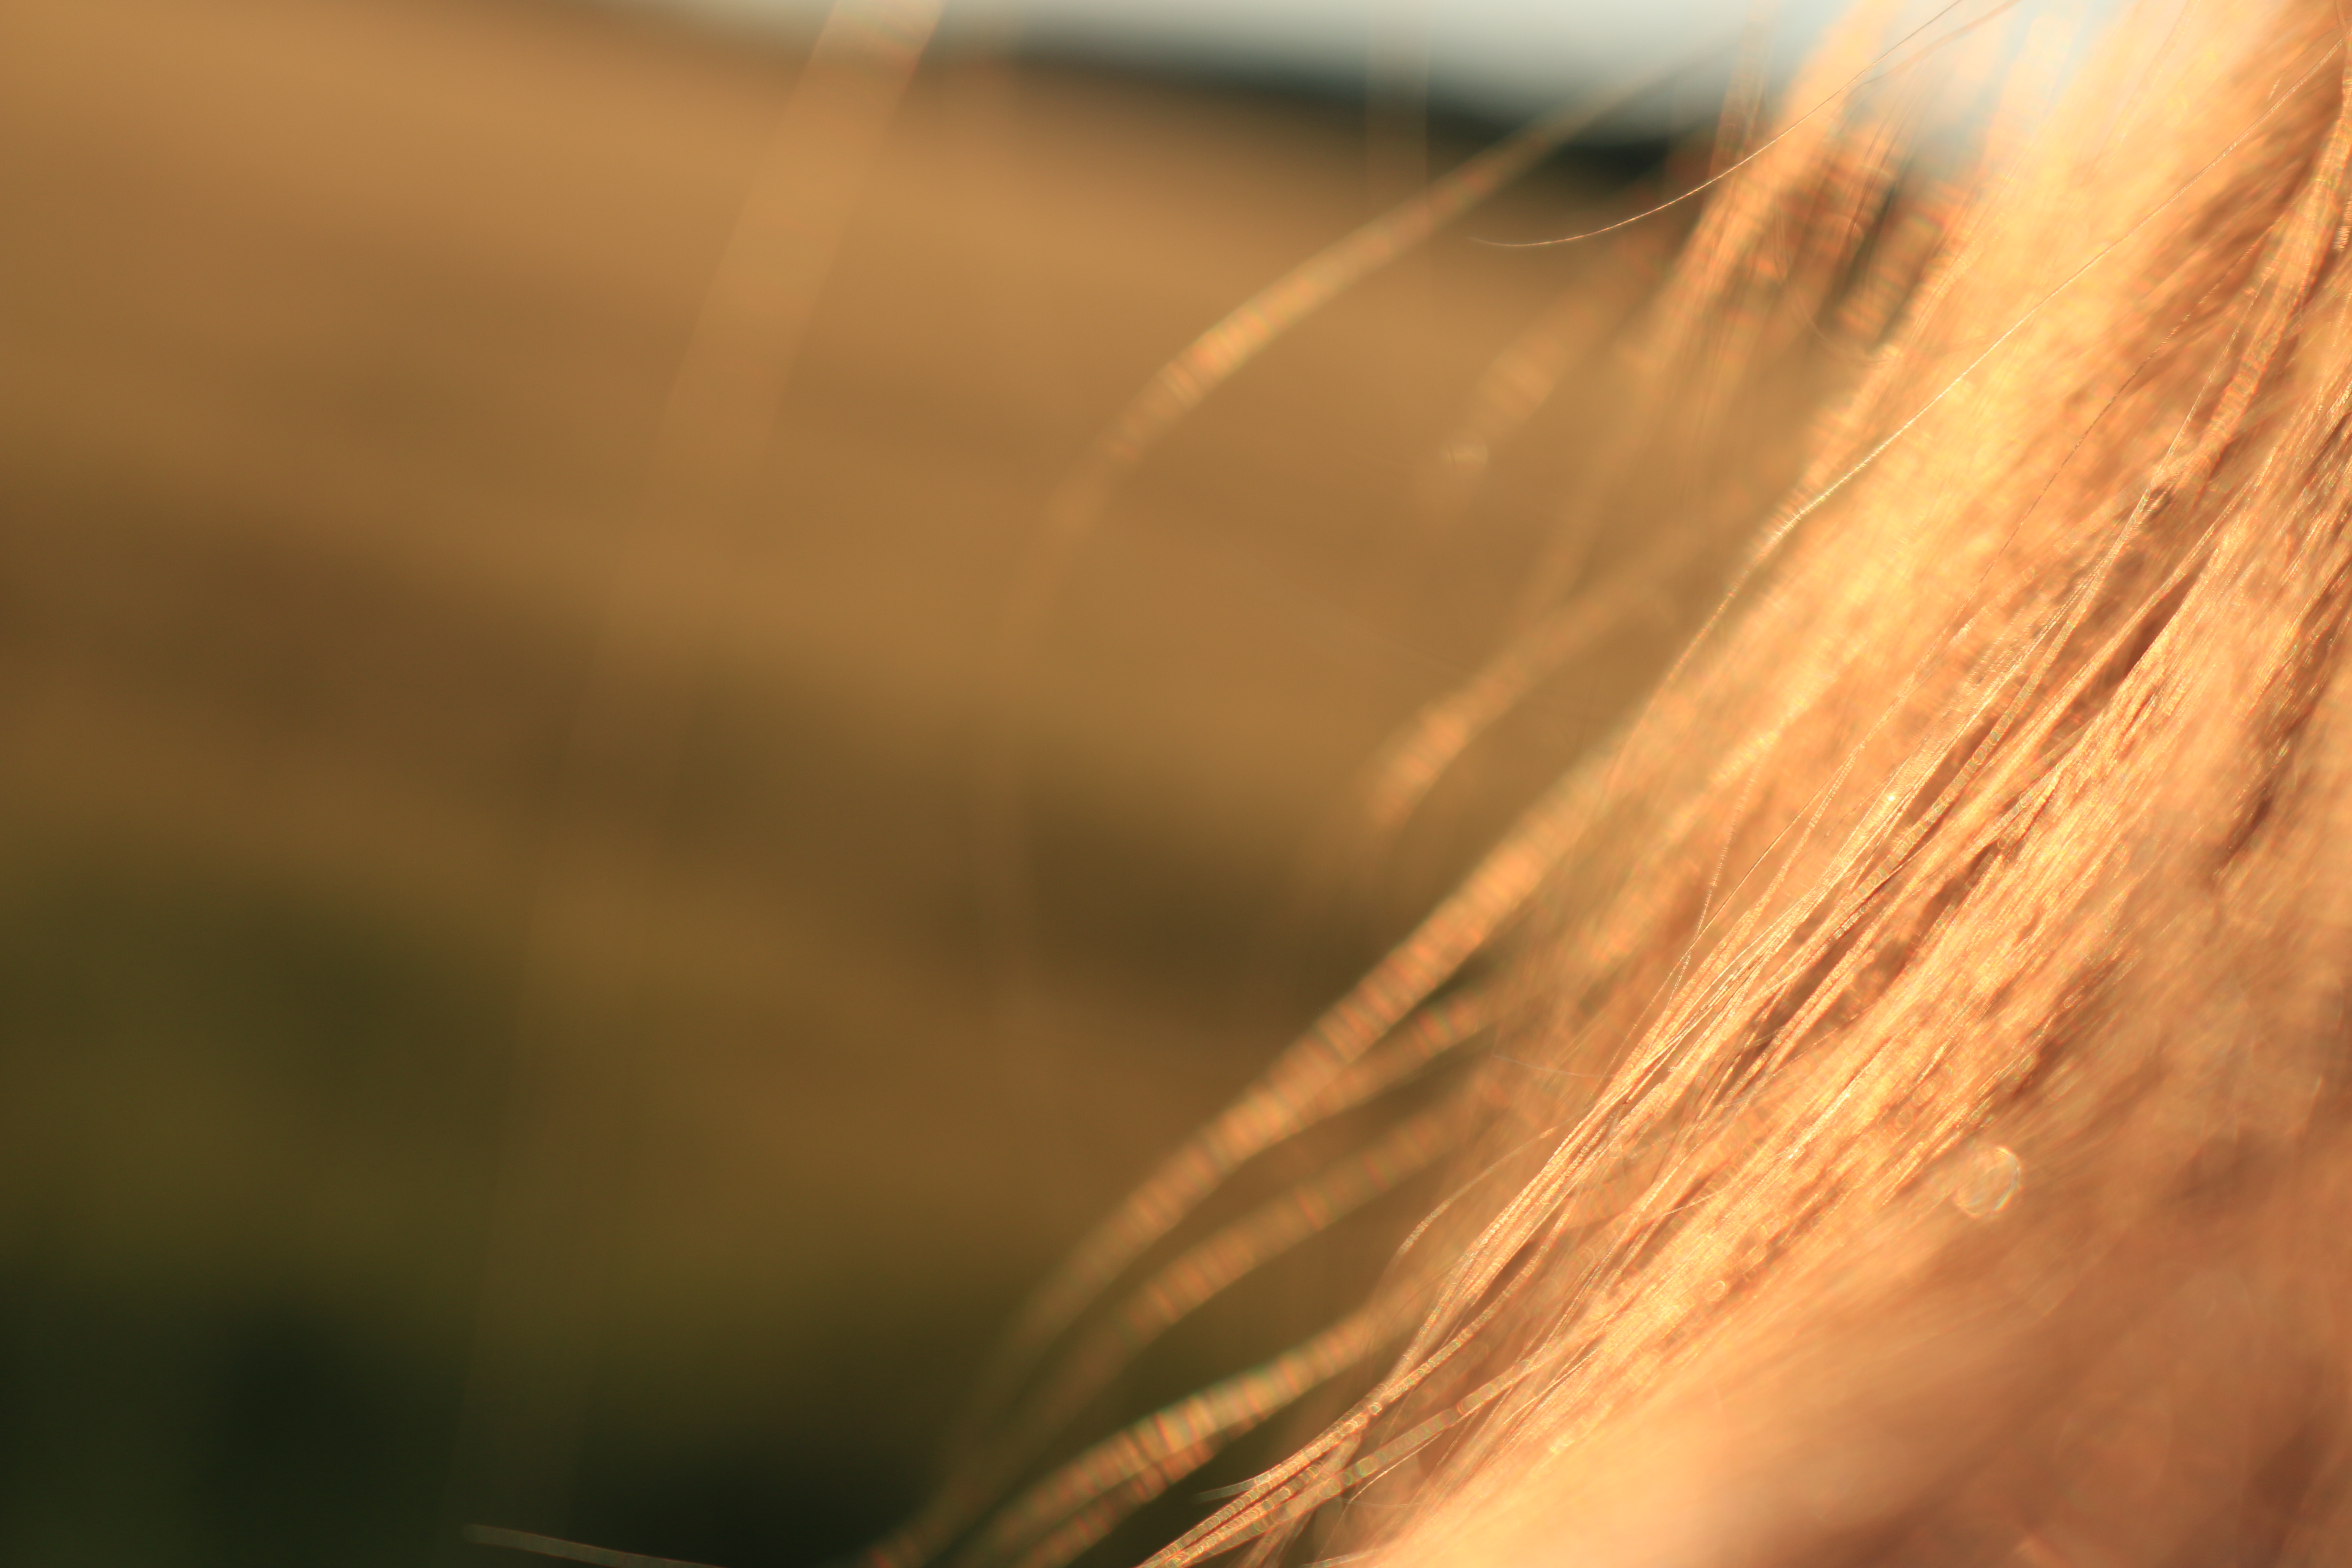
nature, grass, light, blur, cloud, sun, hair, sunset, photography, sunlight, morning, leaf, wave, reflection, blonde, close up, macro photography, grass family, atmosphere of earth